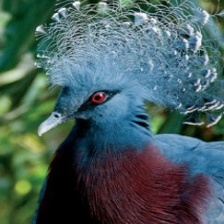
Species: VICTORIA CROWNED PIGEON
Scientific name: GOURA VICTORIA